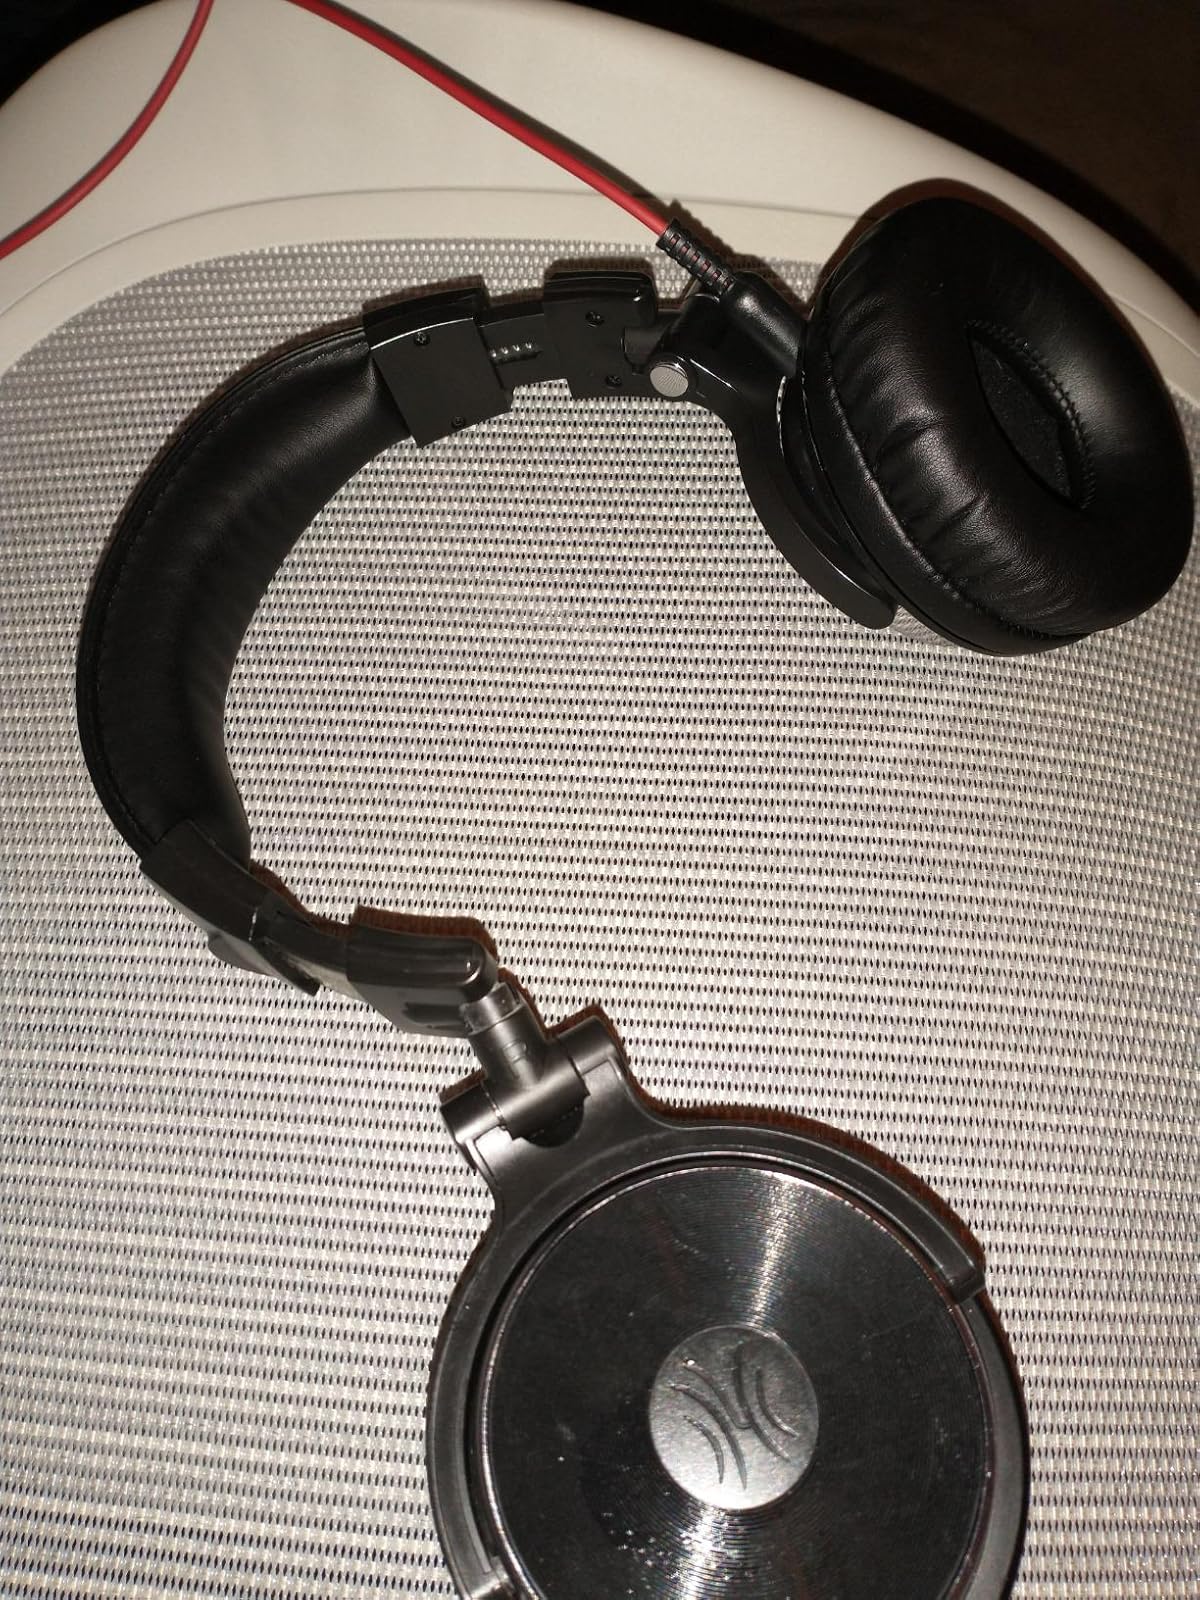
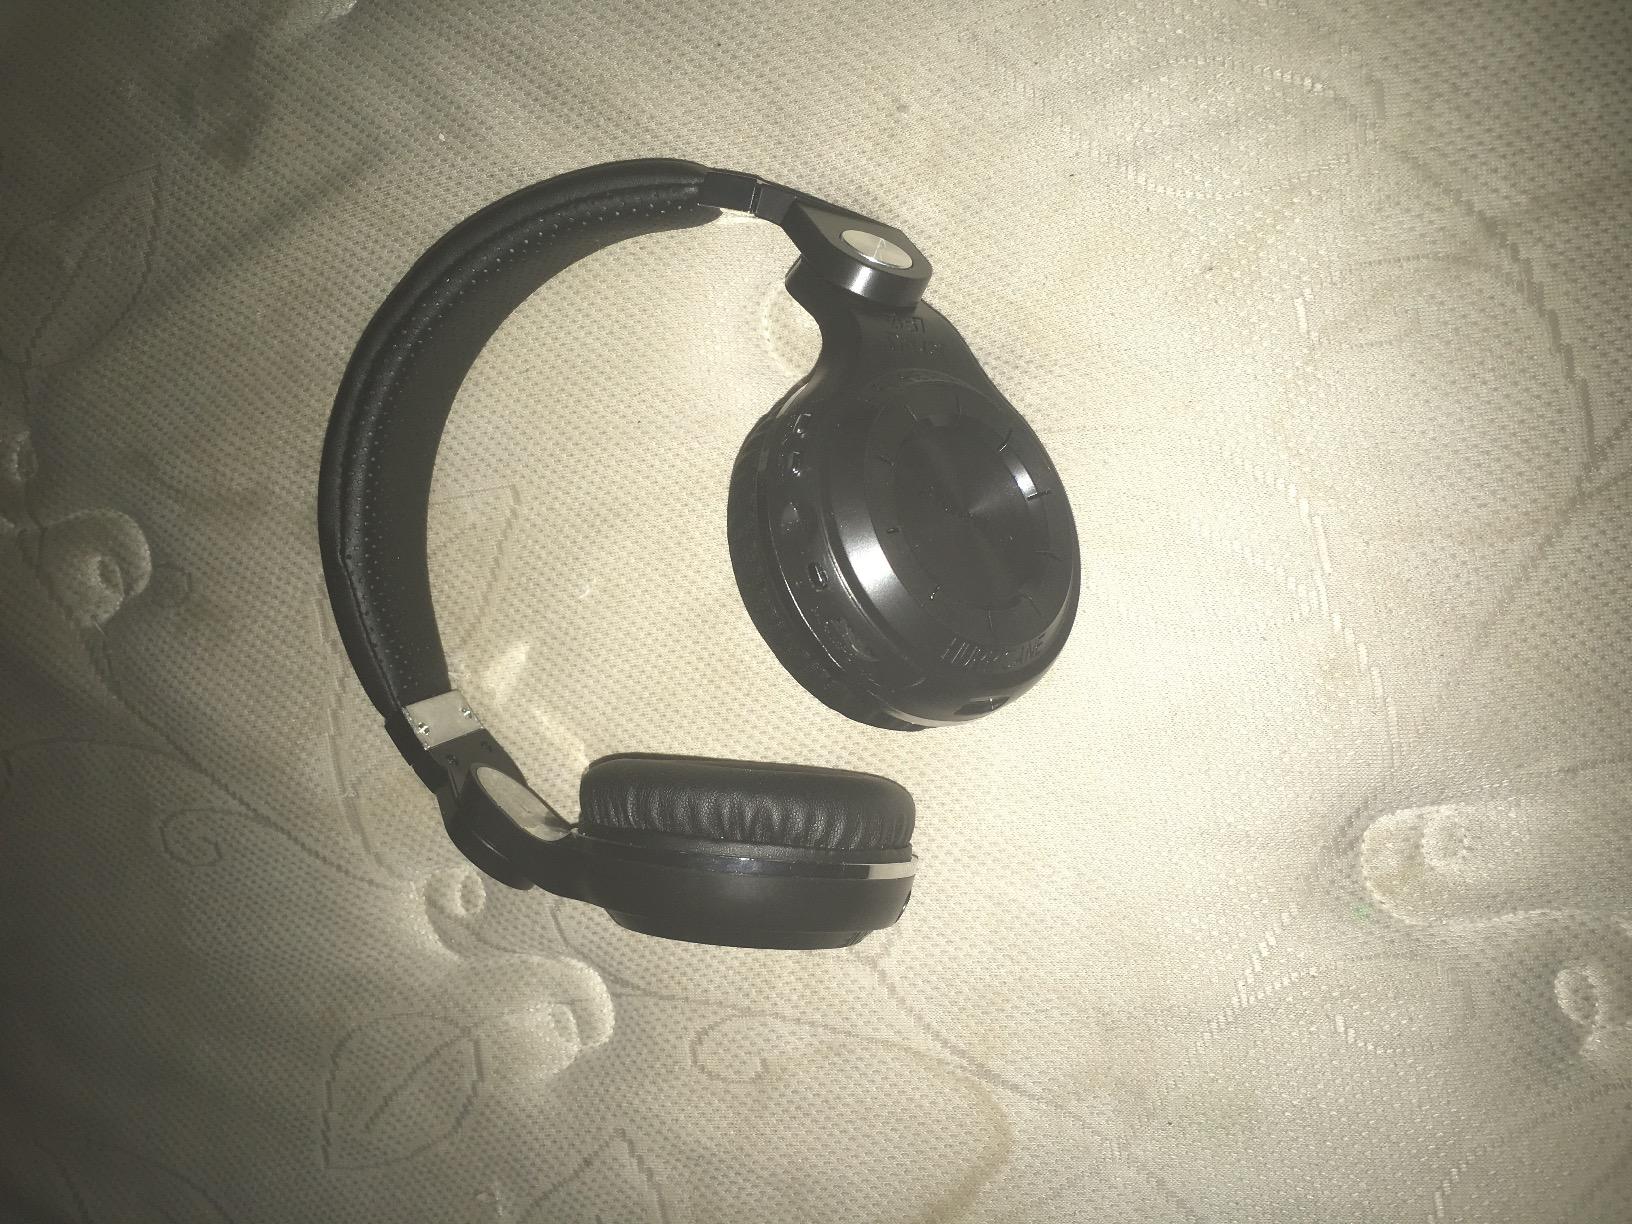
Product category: headphones
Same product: no